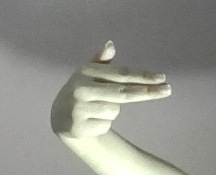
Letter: ghain